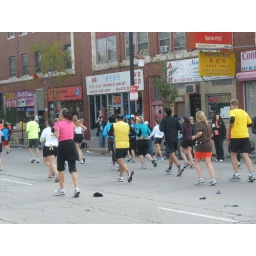
Jason in the yellow shirt to the right